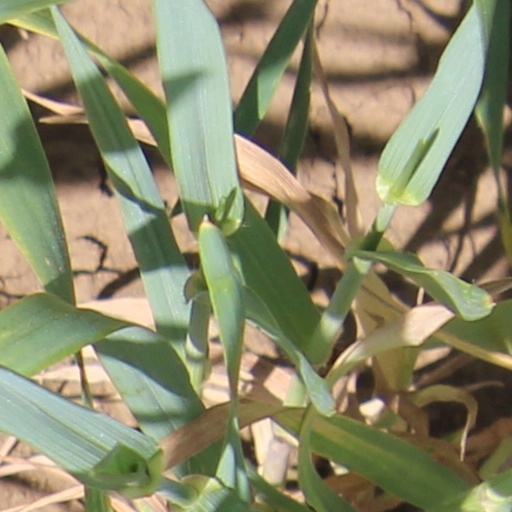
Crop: wheat